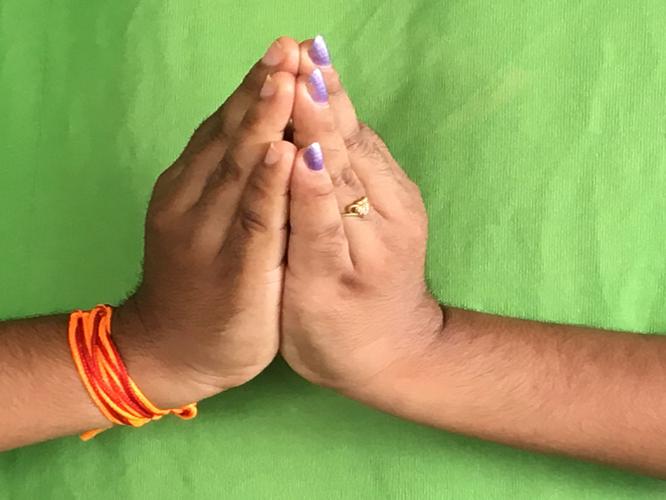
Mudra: Kapotham
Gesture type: double_hand